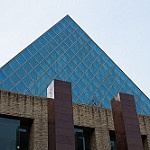
Scene: Outdoor